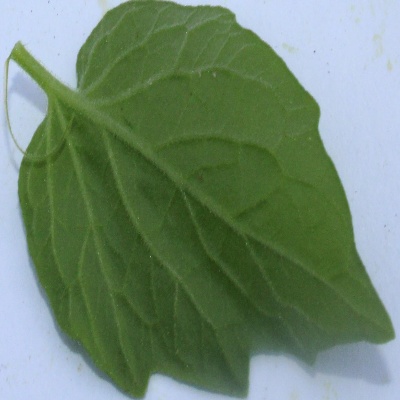
Crop: Tomato
Condition: healthy